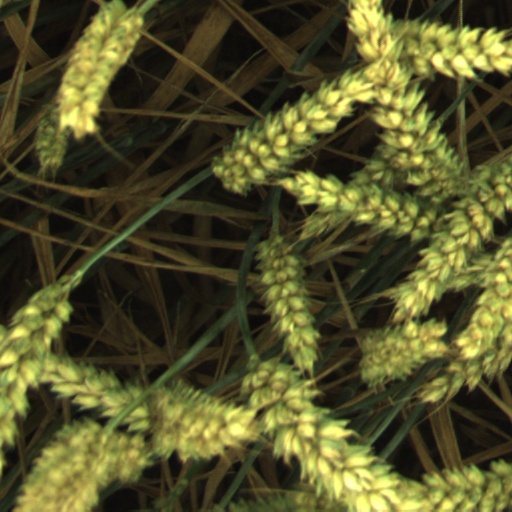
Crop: wheat